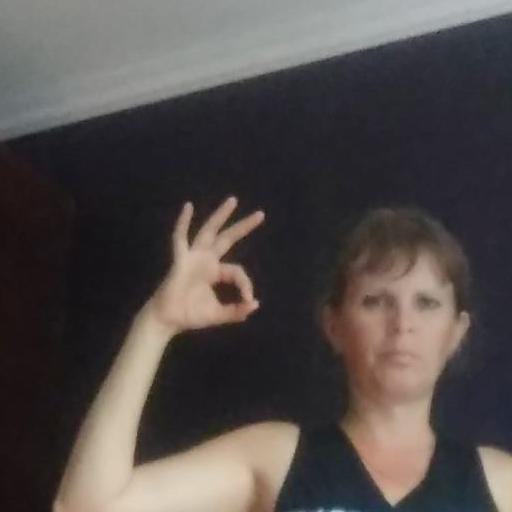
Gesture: ok